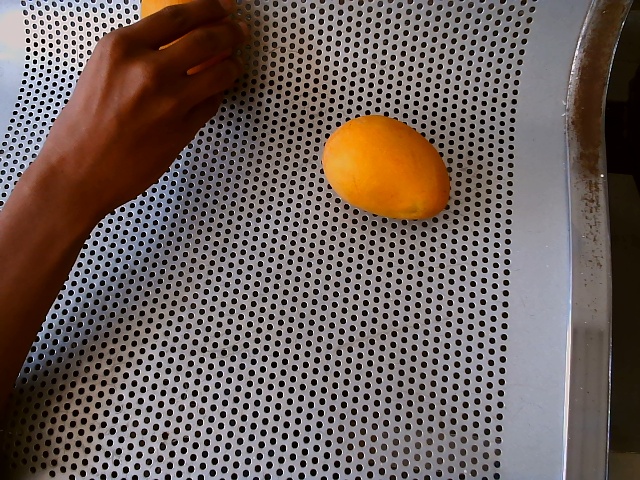
Label: Ripe_Mango